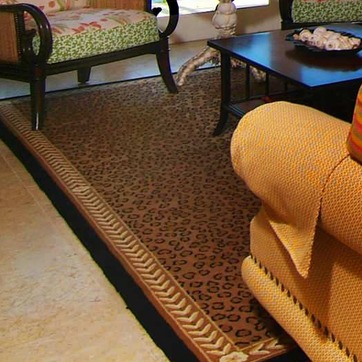
Material: carpet